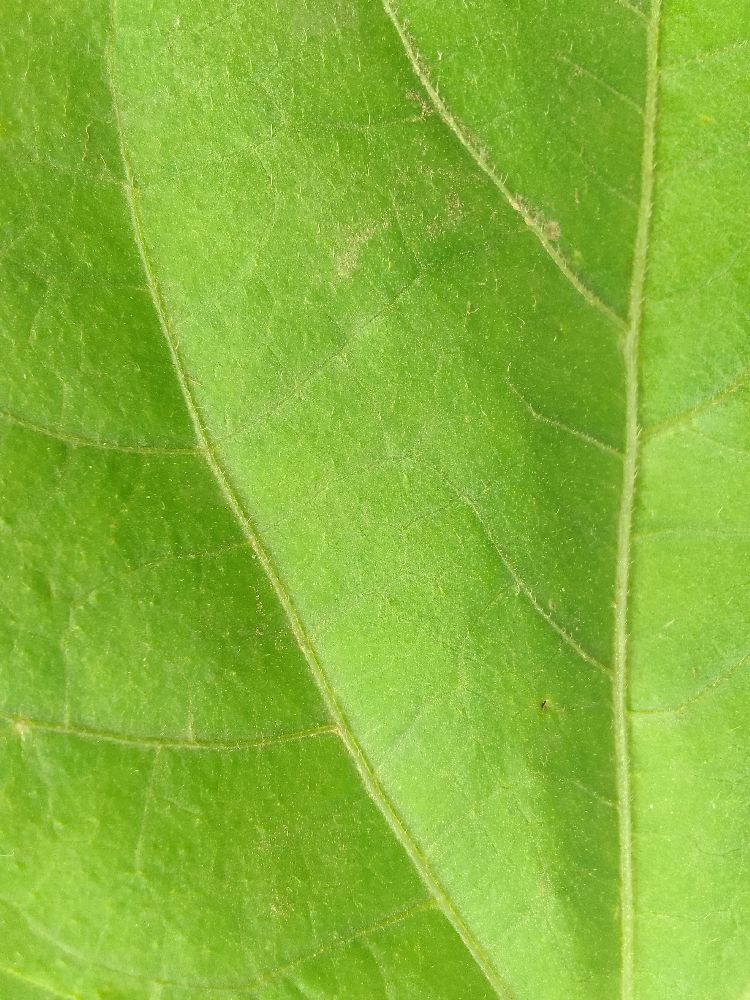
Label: healthy